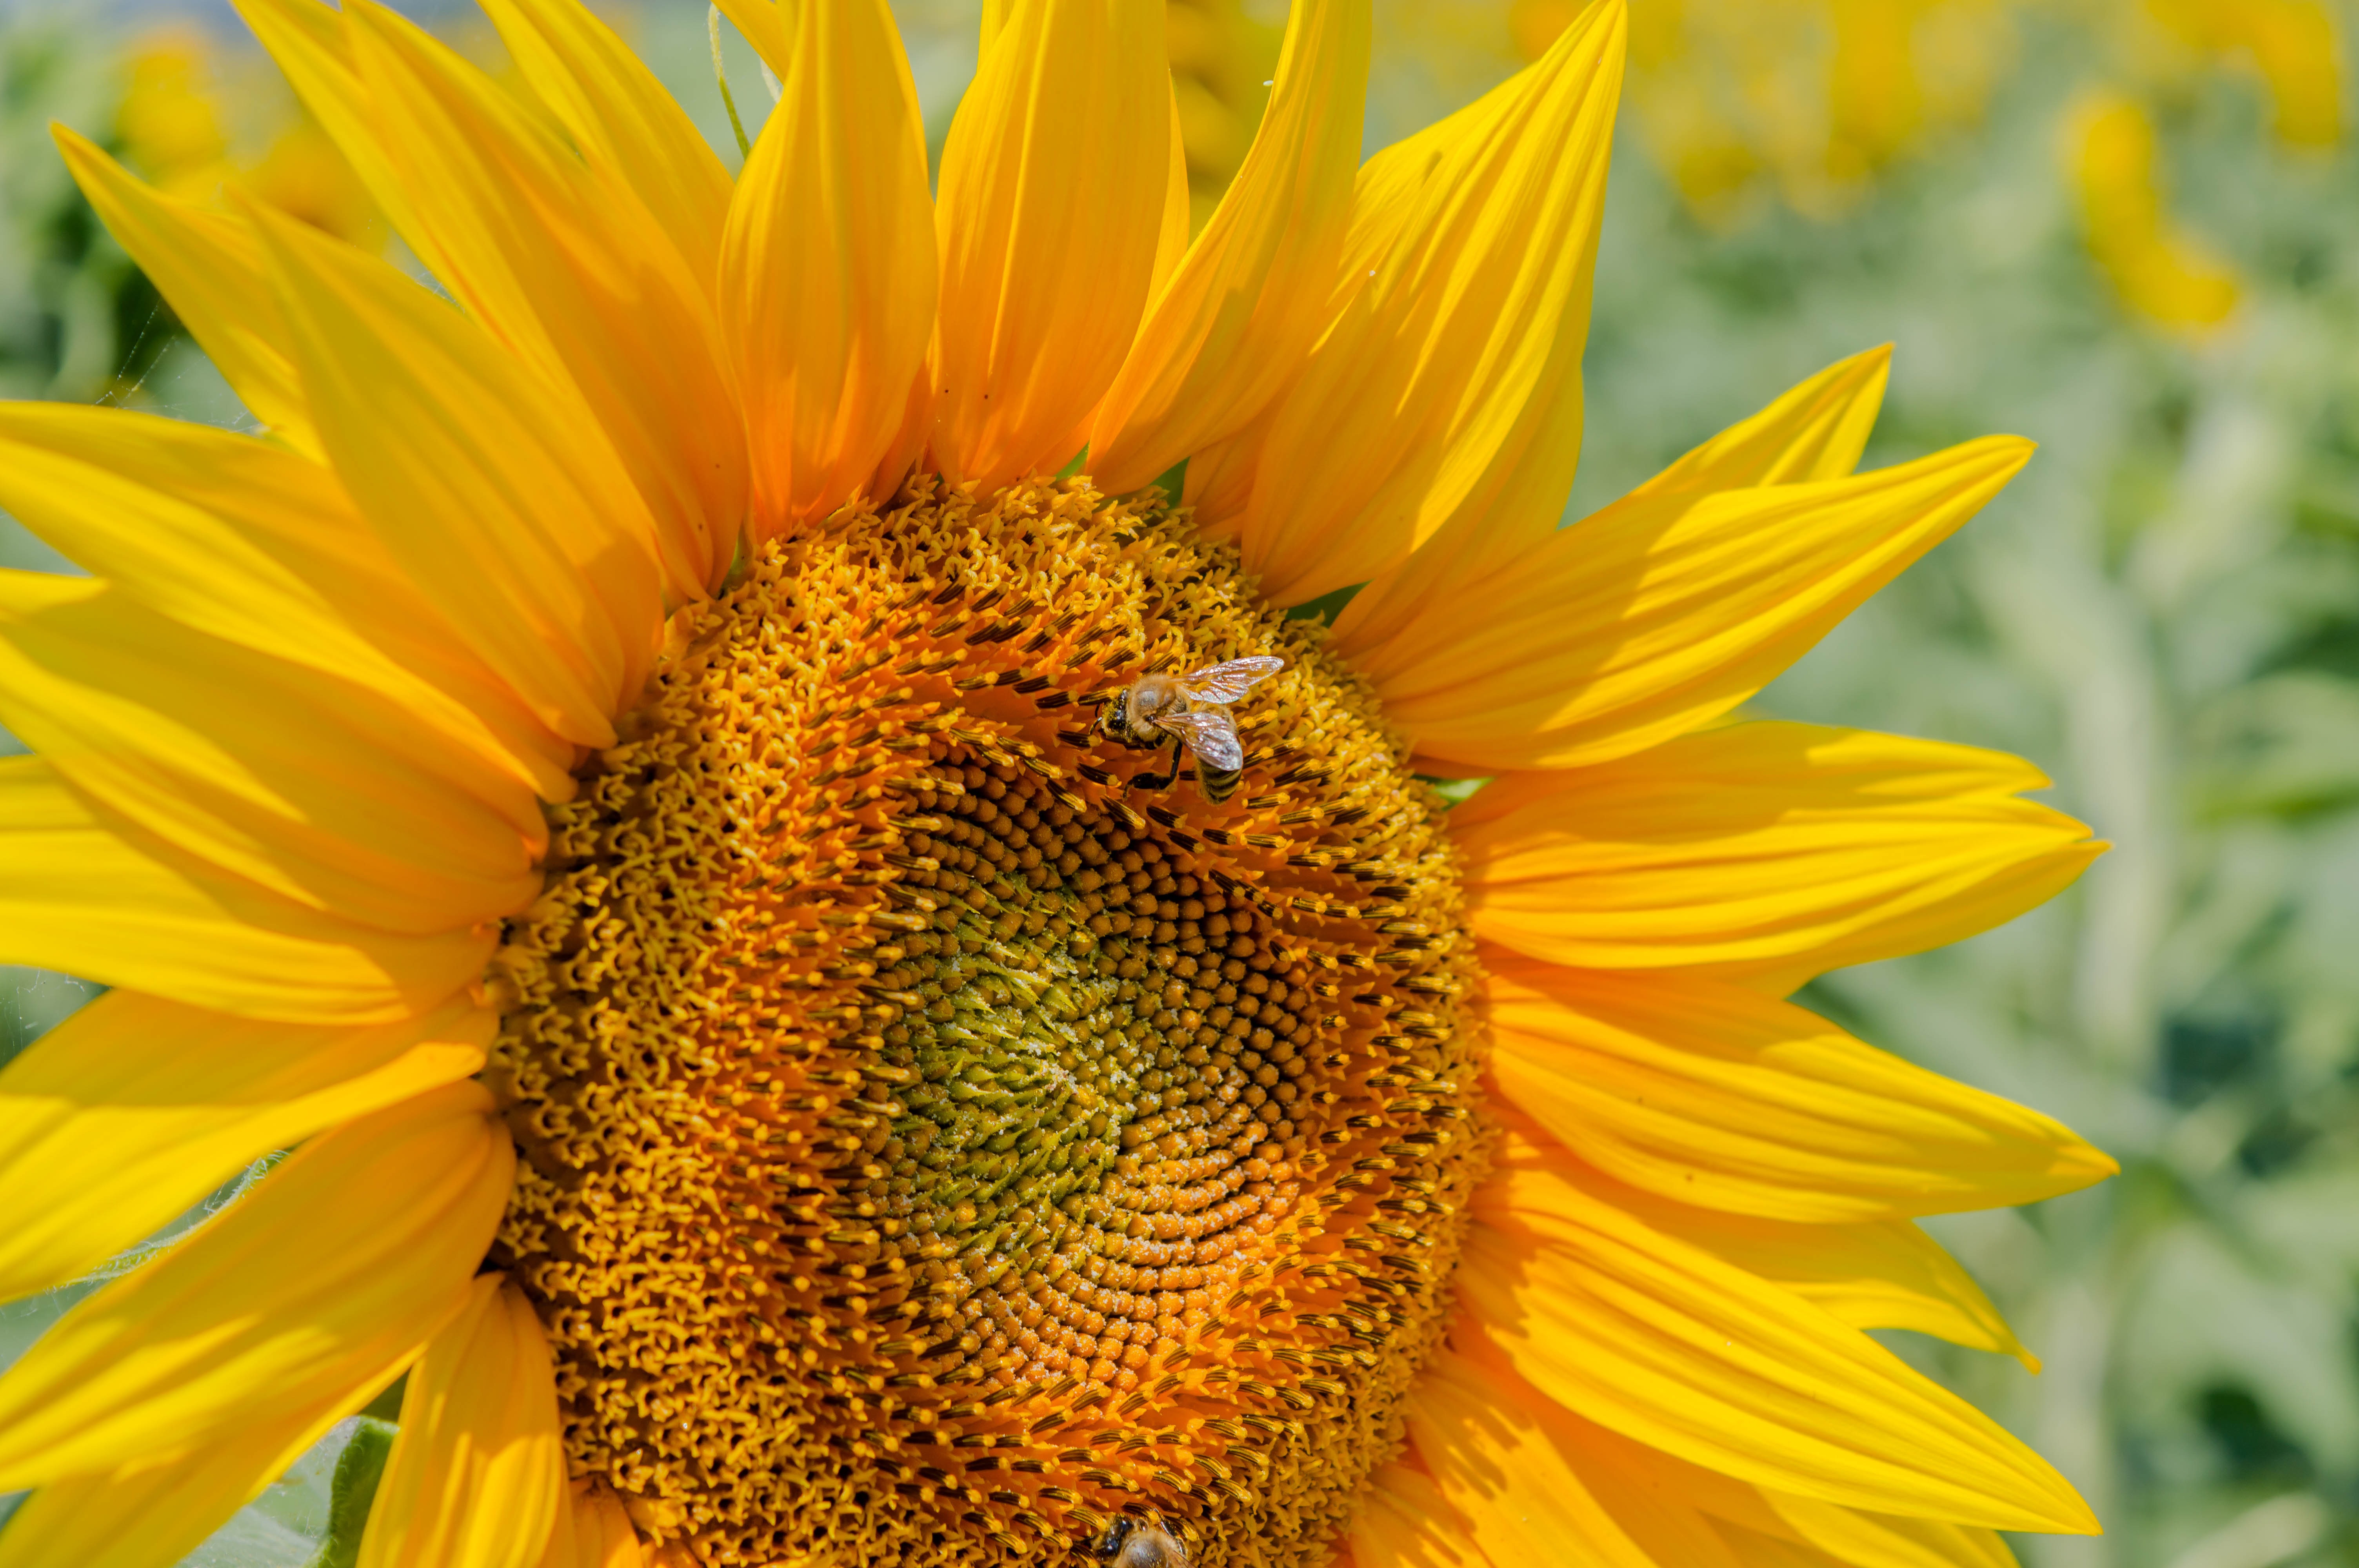
nature, plant, field, flower, produce, botany, yellow, flora, sunflower, close up, vegetarian food, macro photography, flowering plant, daisy family, sunflower seed, annual plant, plant stem, land plant